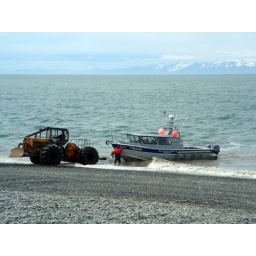
Getting the boat in and out of the water by tractor. No boat dock needed.